Seoul Lite

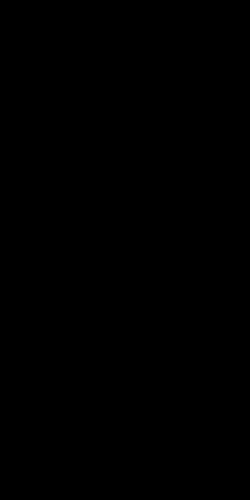

The Digital Media City Landmark Building or DMC Landmark Building, also known as Seoul Lite or Light Tower, was a 133-floor, supertall skyscraper proposed for construction in Digital Media City, Seoul, South Korea. It was slated to become the third-tallest building in the world when completed, after Burj Khalifa and Pingan International Finance Centre. It would have been the tallest building in Korea. Construction broke ground on 16 October 2009, and was scheduled to be completed and ready for occupancy by April 2015. It was to be built with the country's own capital and technology at an estimated cost of 3.3 trillion won (US$2.9 billion).